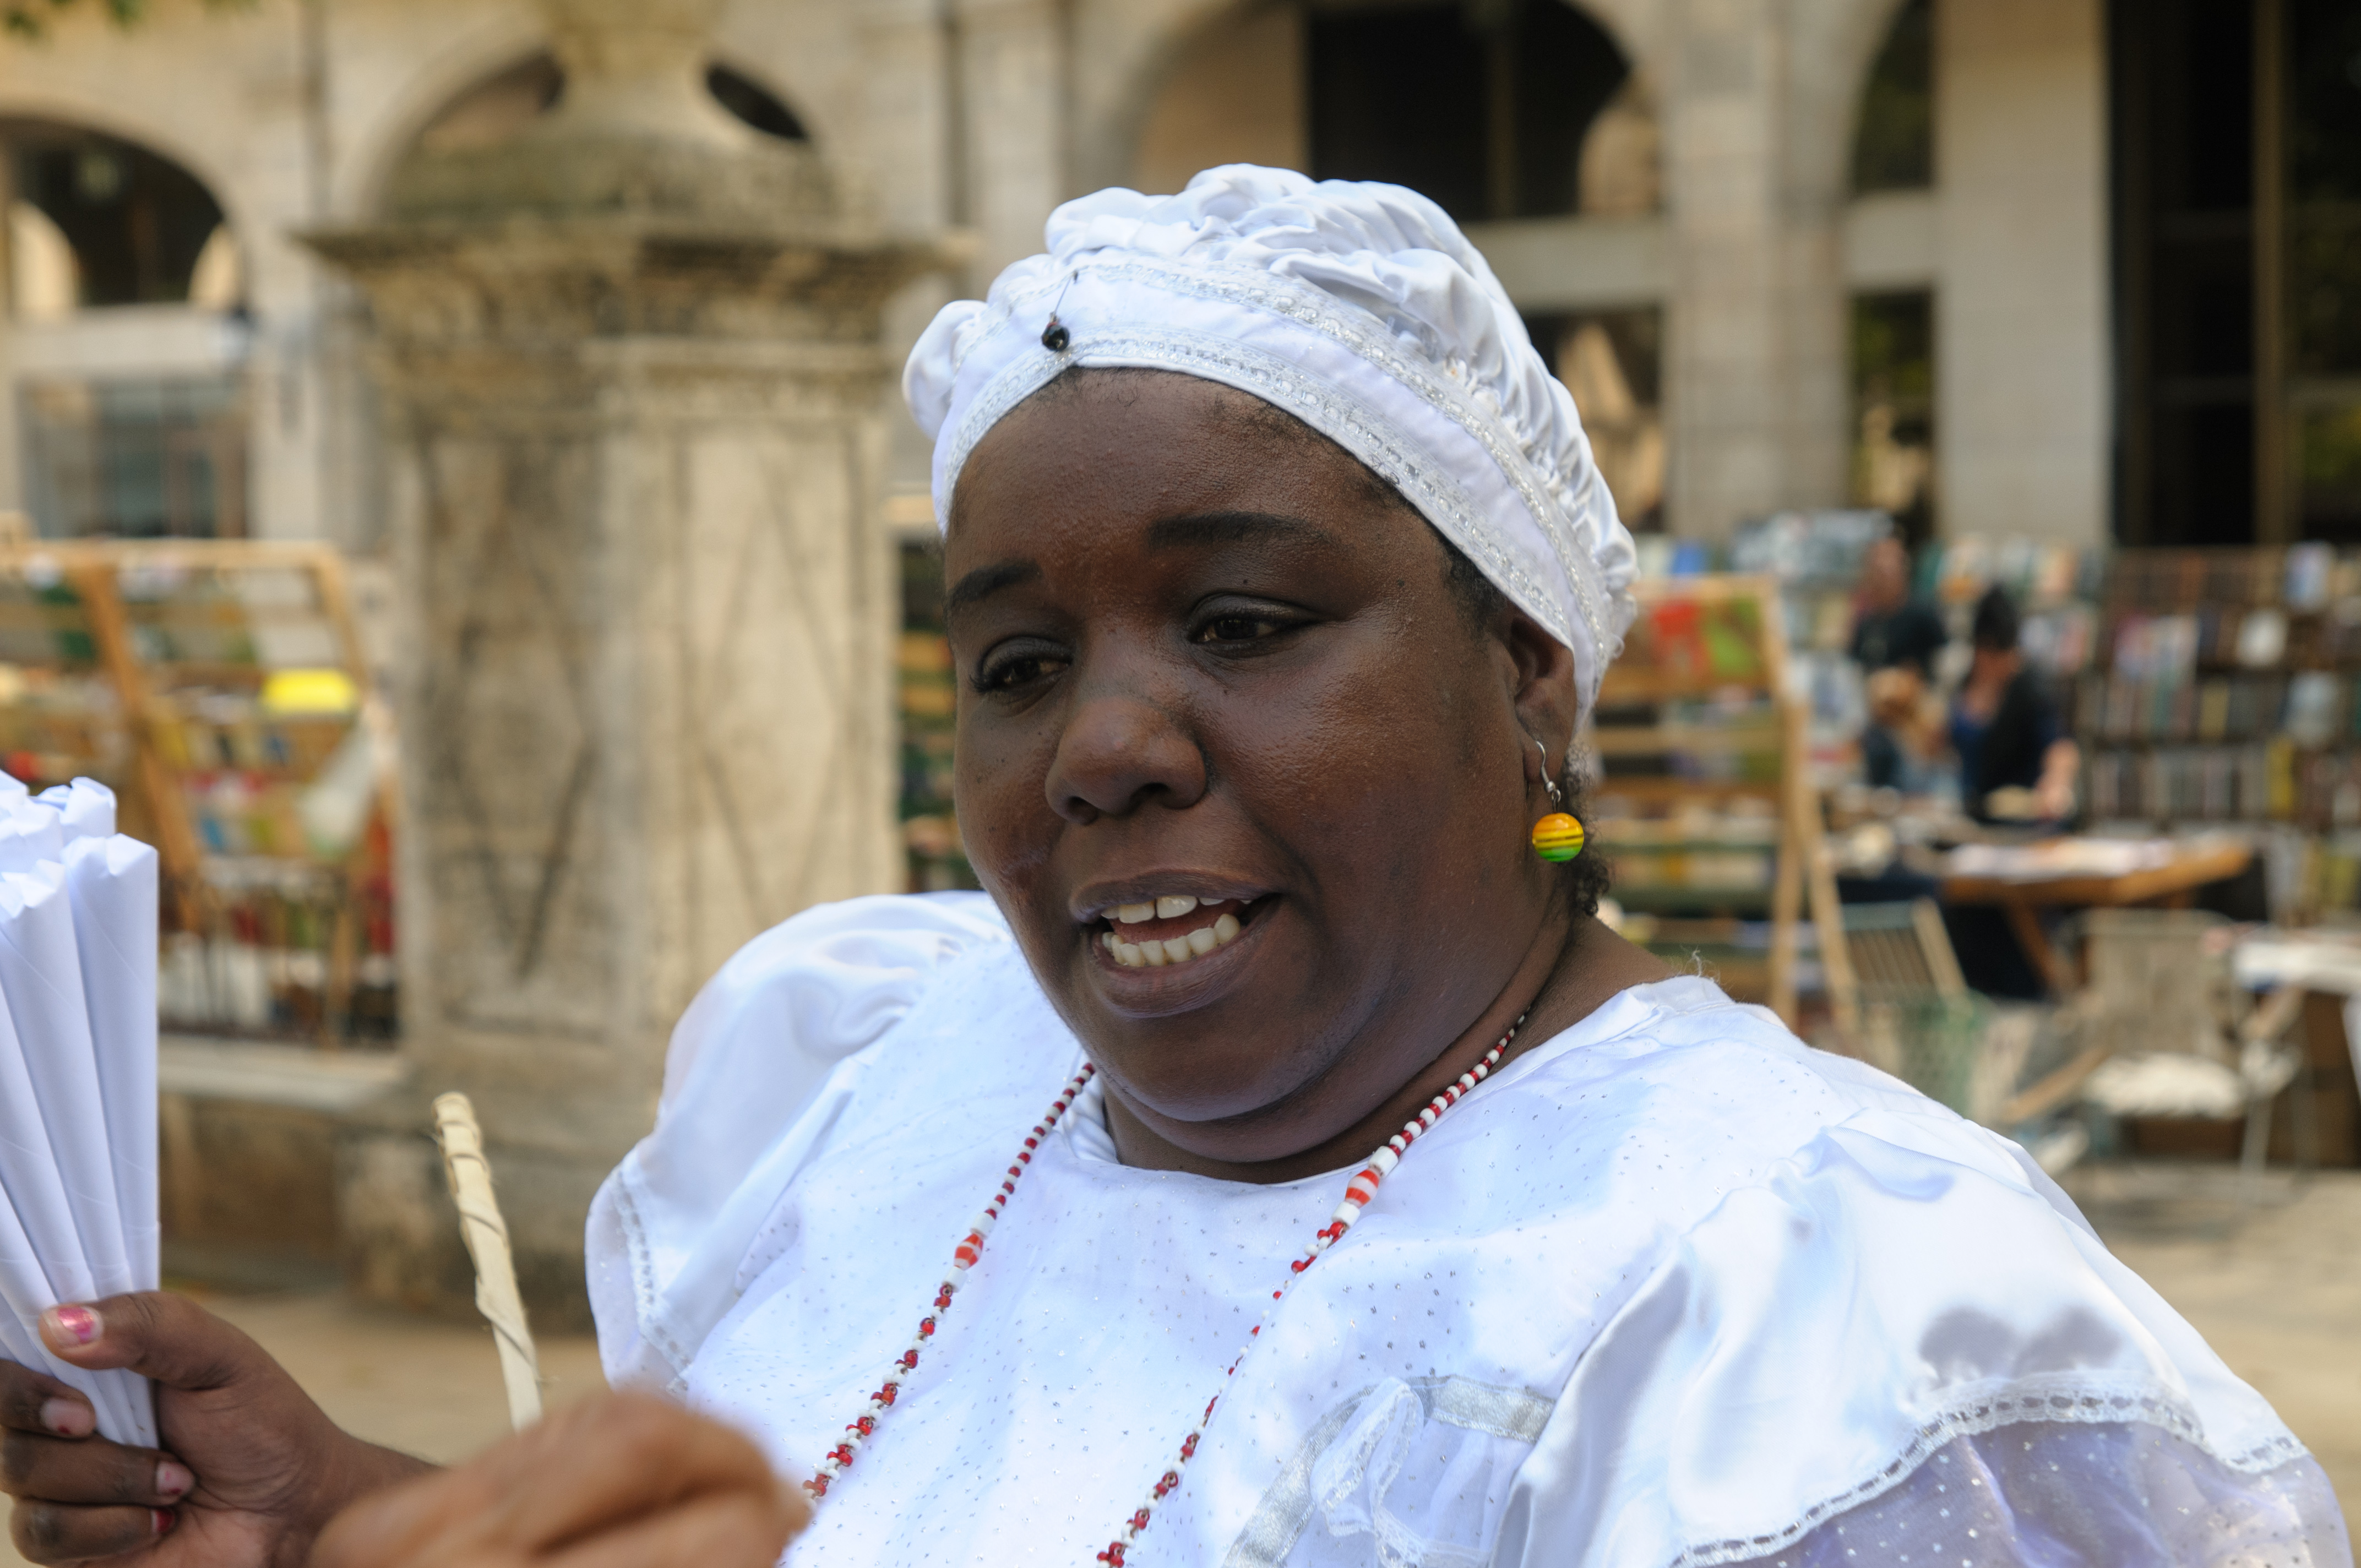
person, people, portrait, child, cuba, temple, d300, lahabana